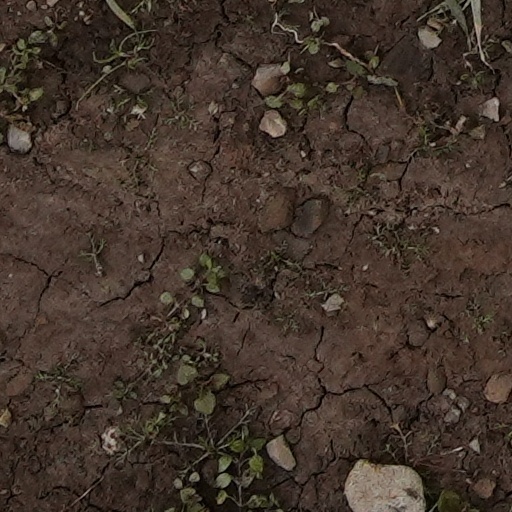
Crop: wheat